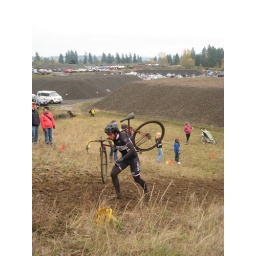
Lots of big round rocks on this one, then back on the bike and around a 180deg hairpin to the finish.